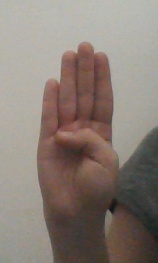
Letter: kaaf